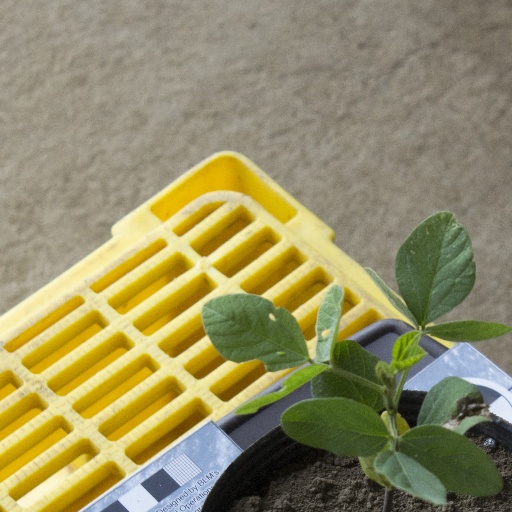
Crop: soybean